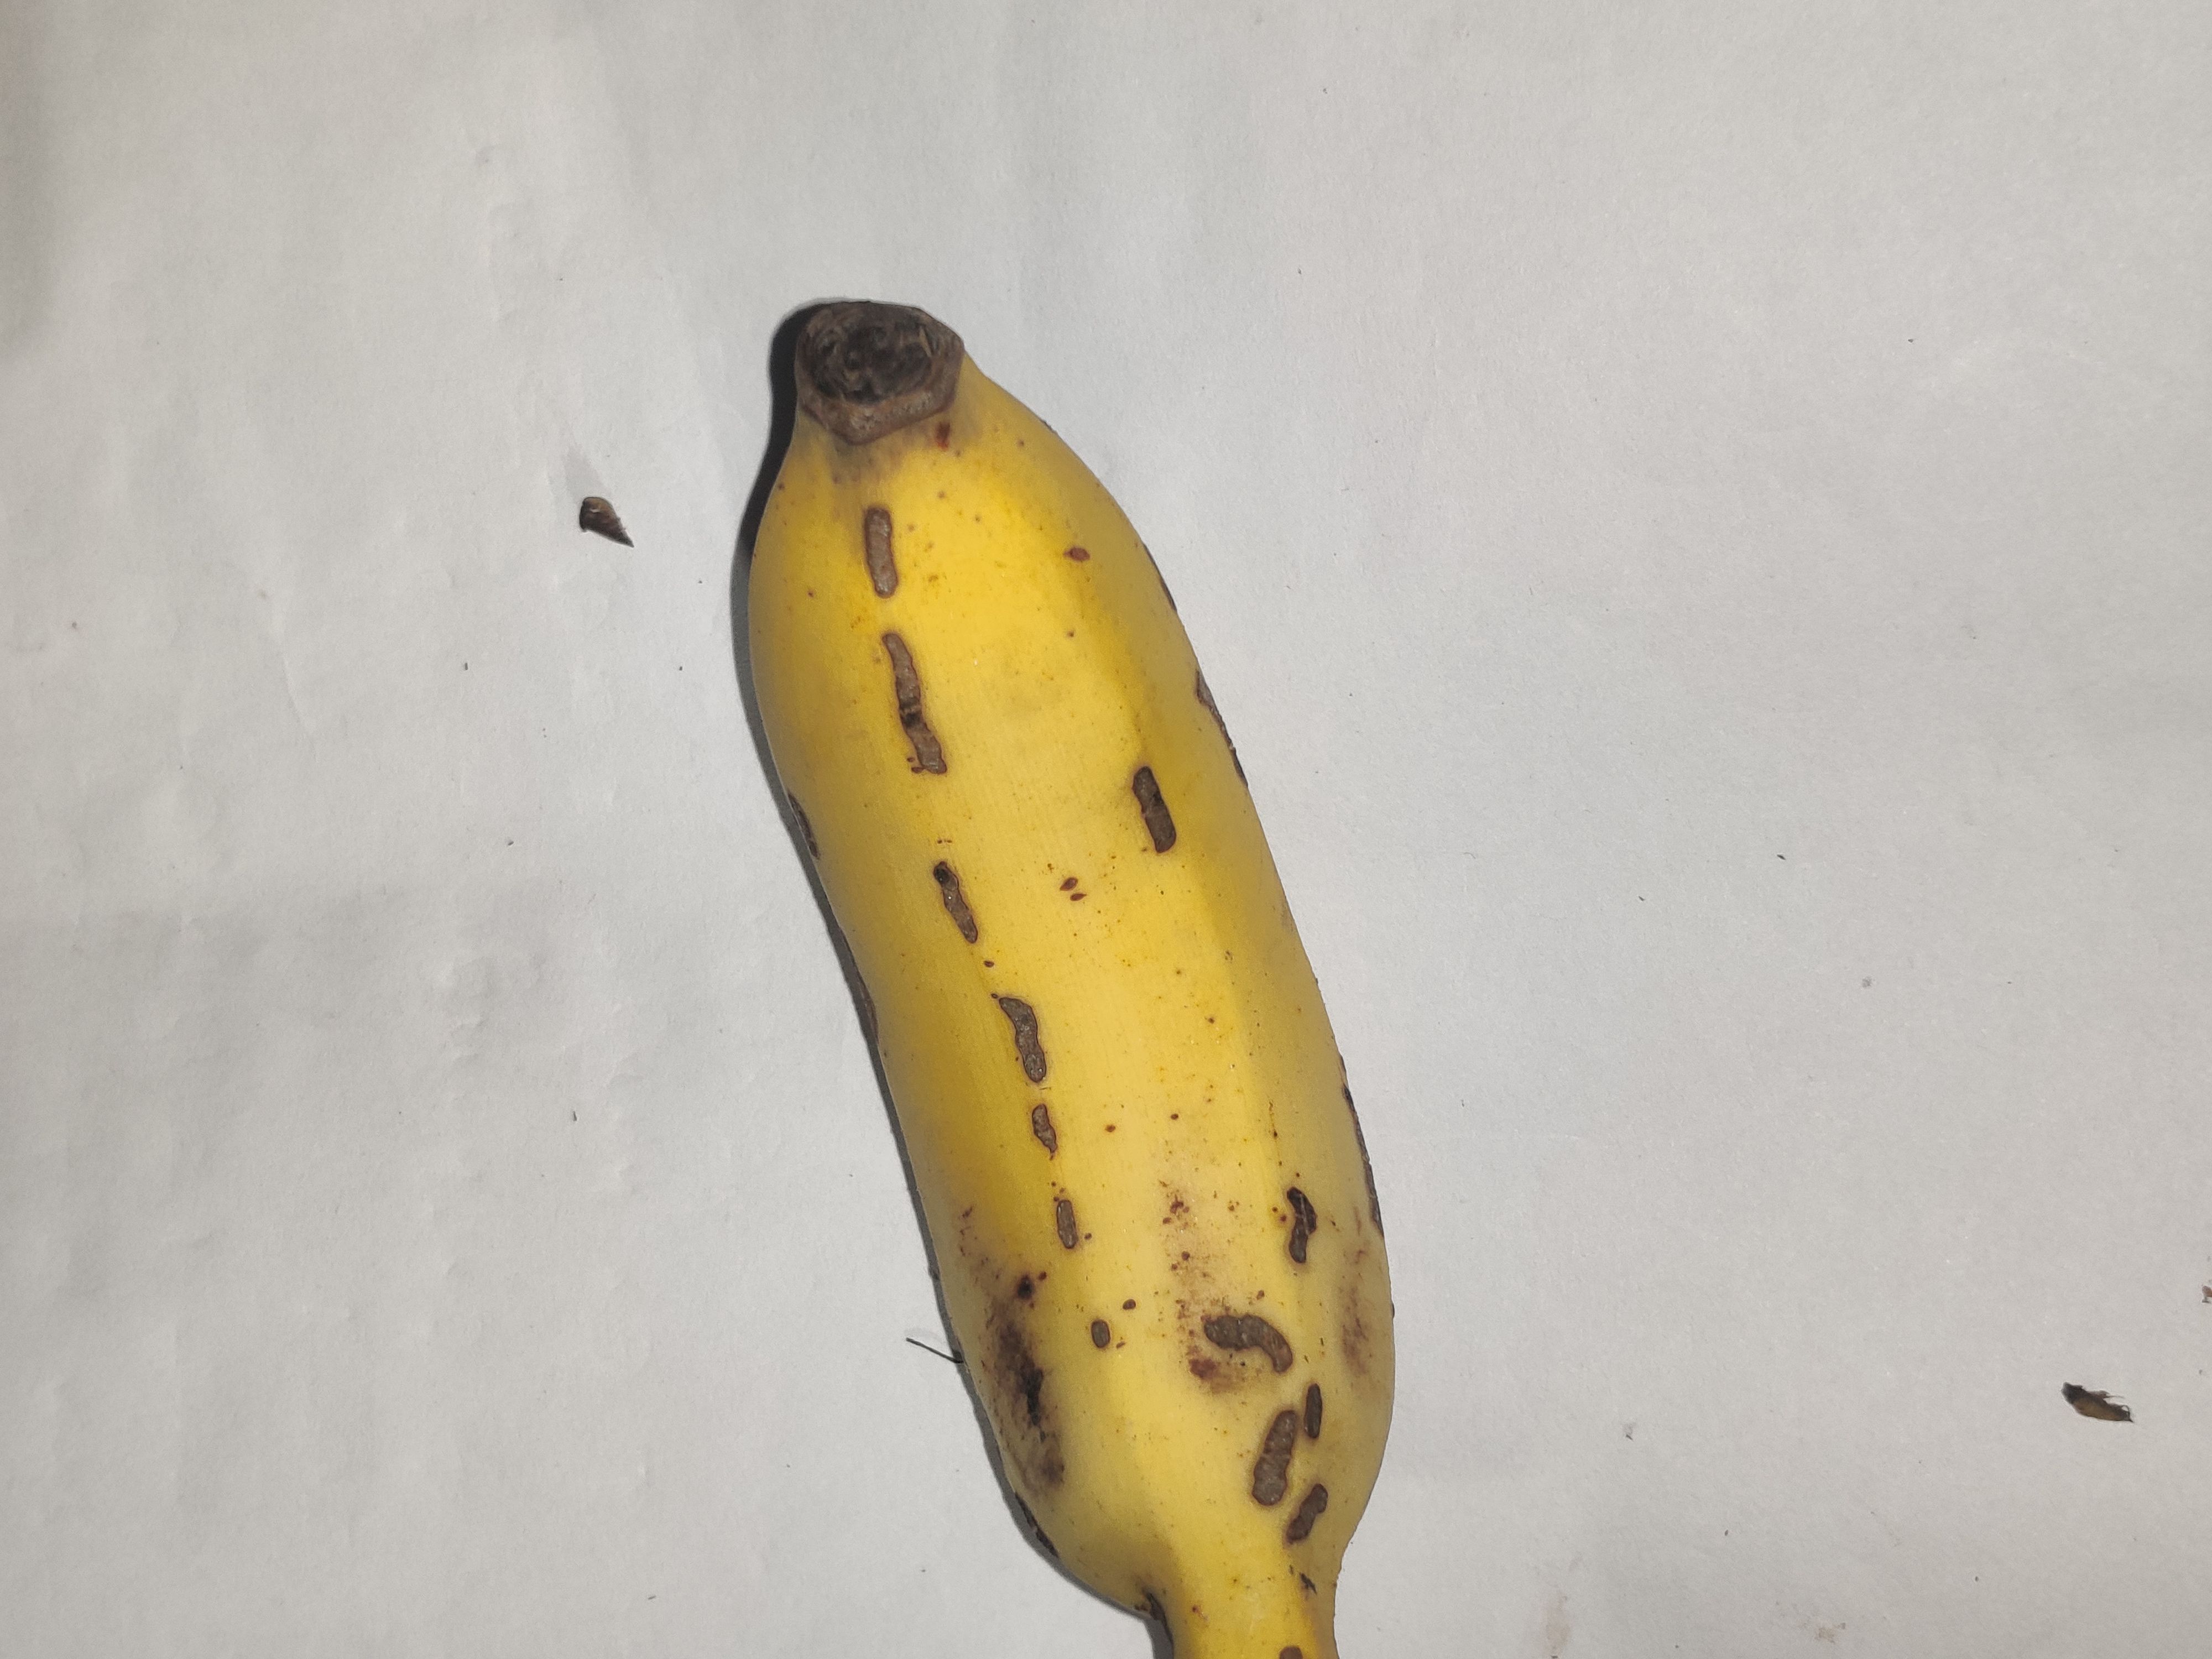
Fruit: banana
Grade: 2nd-grade